Super Kyotei

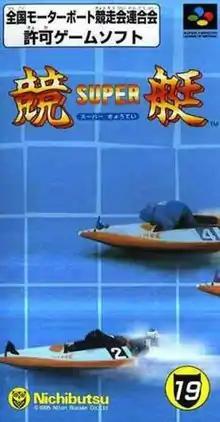
Cover art

is a 1995 Japan-exclusive video game for the Super Famicom. The game allows to compete in the Kyōtei races that are held all across Japan. A sequel with a few improvements was released in 1996.